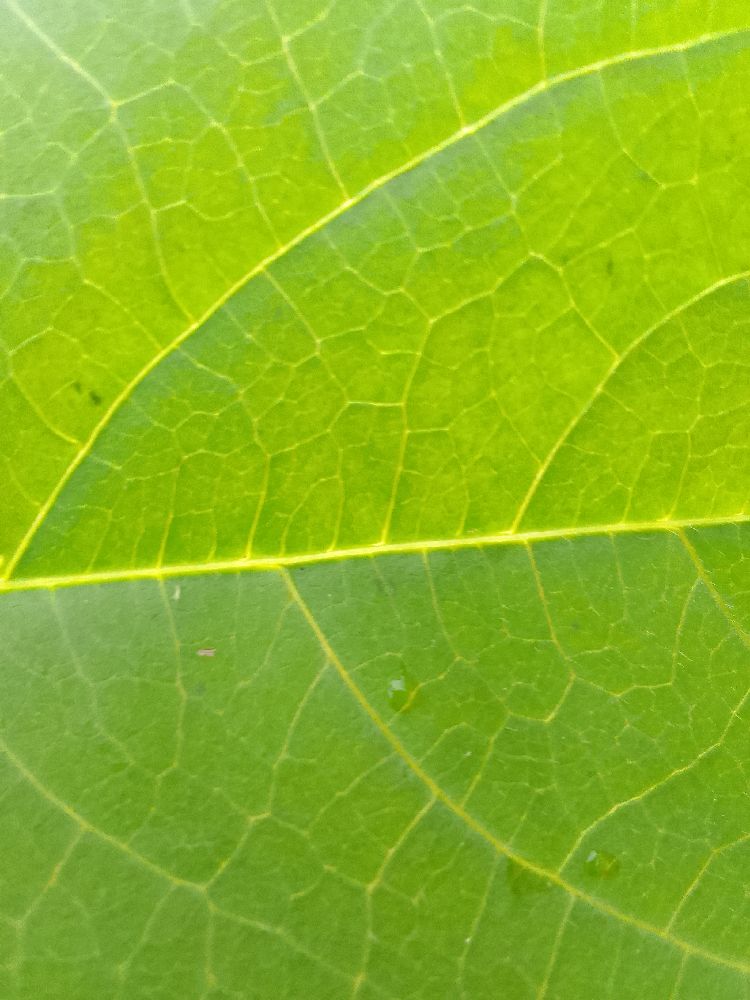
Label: healthy